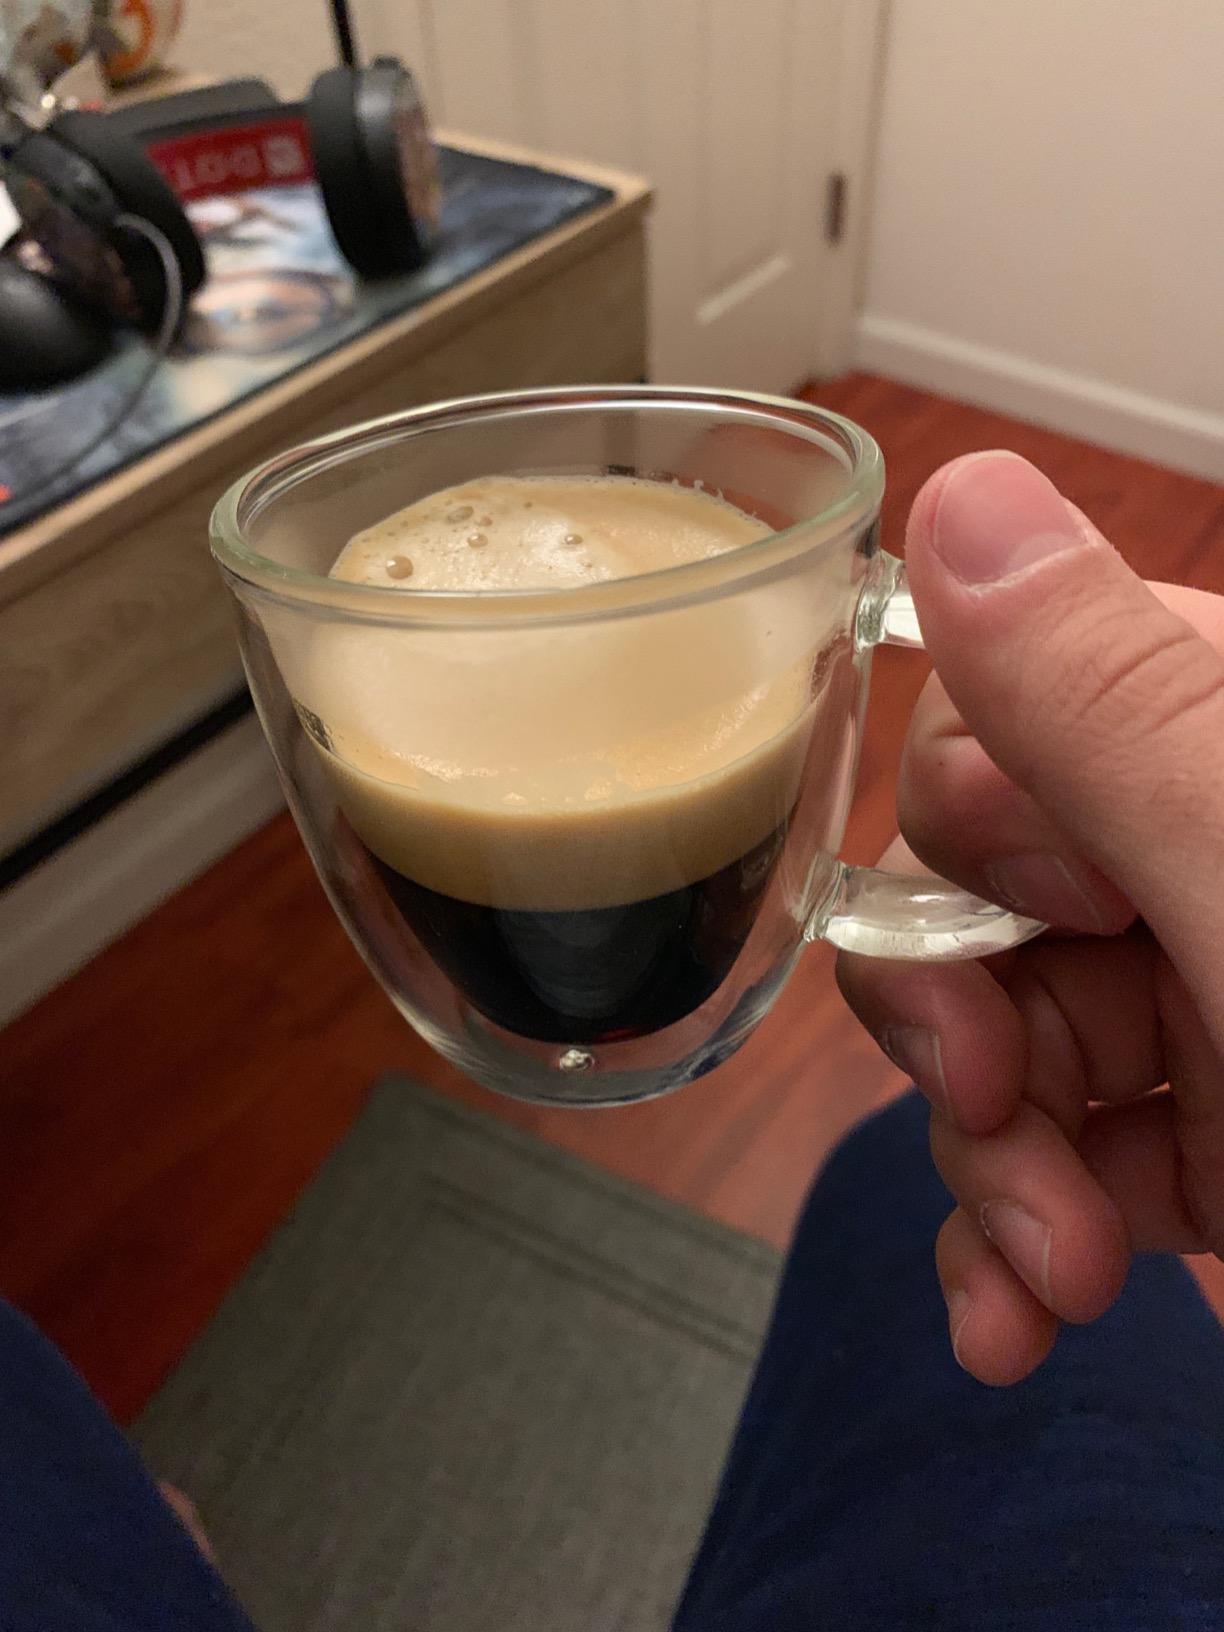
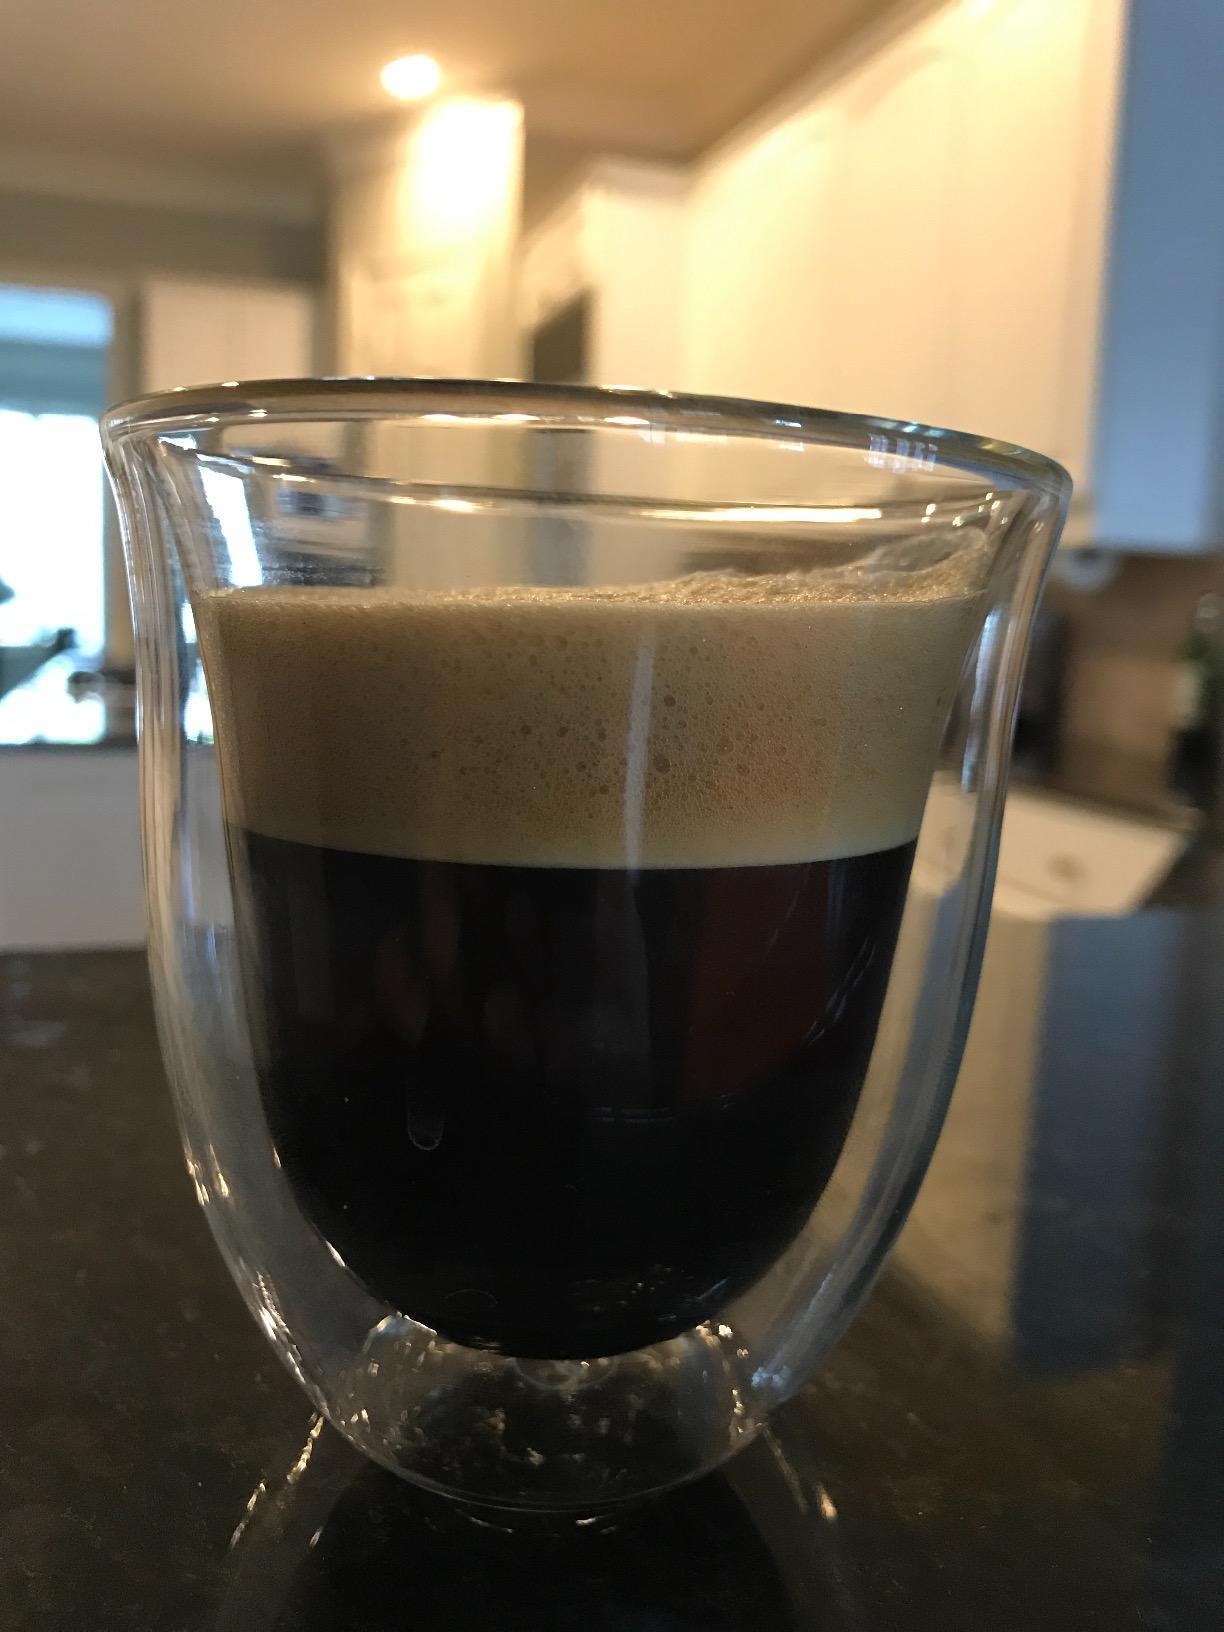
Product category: items_mug
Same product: no